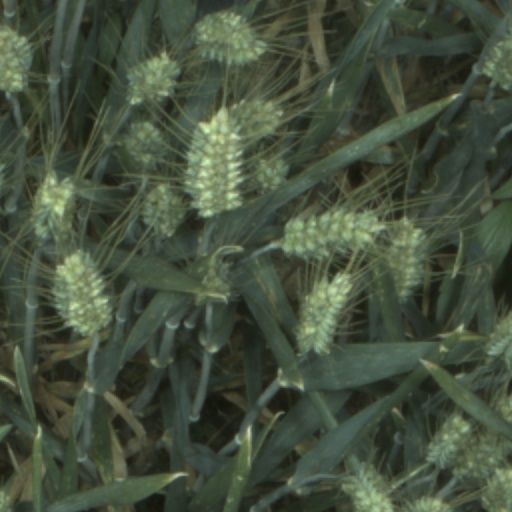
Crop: wheat